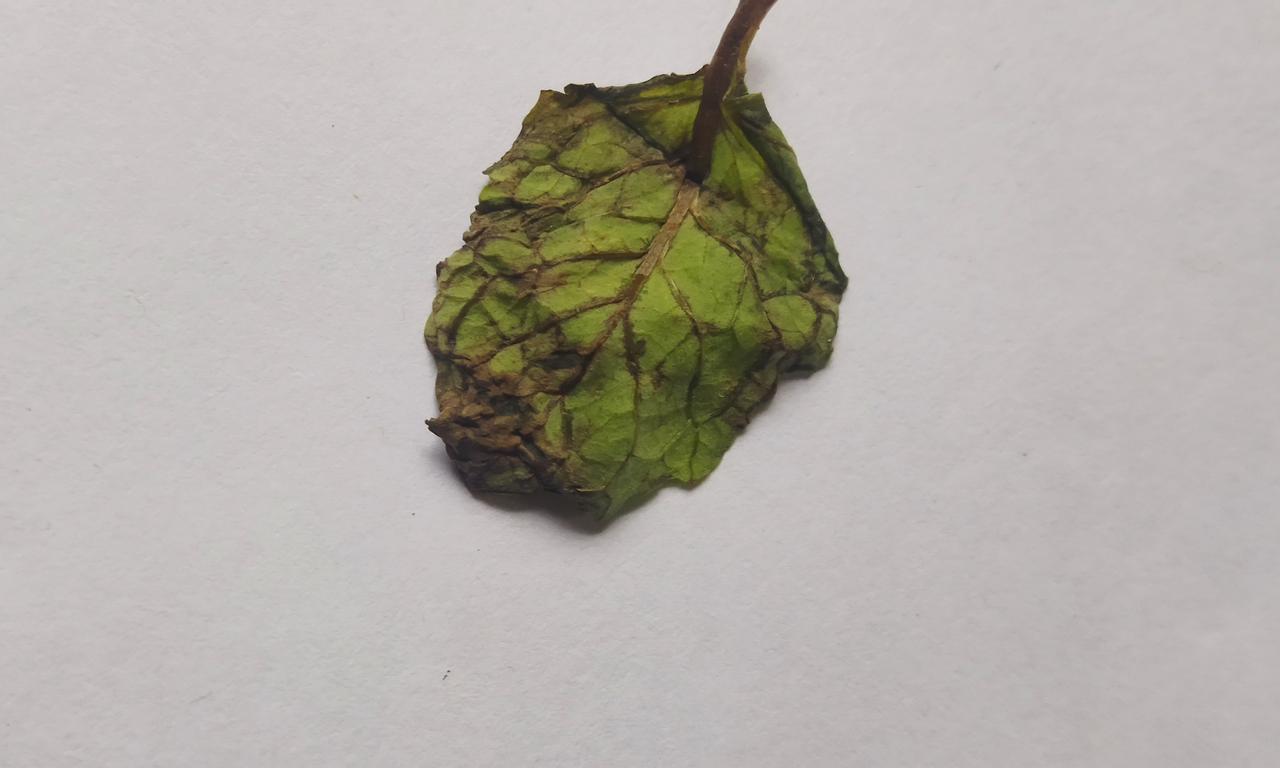
Label: Spoiled